Karl Herxheimer

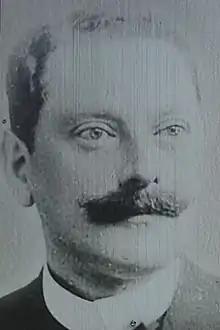
Karl Herxheimer

Karl Herxheimer (26 June 1861 – 6 December 1942) was a German-Jewish dermatologist who was a native of Wiesbaden.